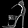
Label: Sandal